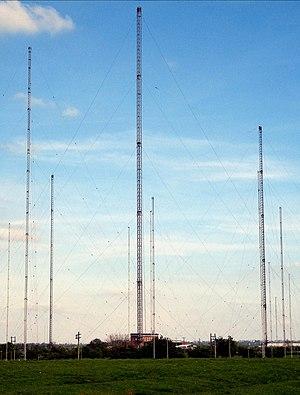
Le réseau sans fil impérial était une liaison stratégique, internationale, de télécommunications sans fil, créée pour relier les pays de l'Empire britannique. Bien que l'idée ait été conçue avant la Première Guerre mondiale, le Royaume-Uni fut la dernière des grandes puissances mondiales à mettre en œuvre un système opérationnel Le premier maillon de la chaîne, entre Leafield dans l’Oxfordshire et Le Caire, en Égypte, fut établi le 24 avril 1922 et le dernier lien entre l'Australie et le Canada, le 16 juin 1928.